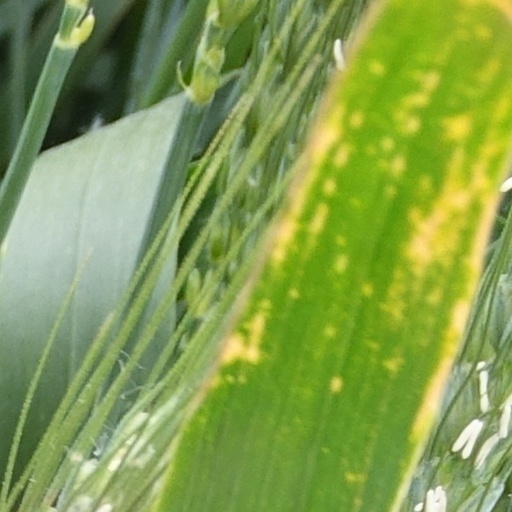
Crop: wheat